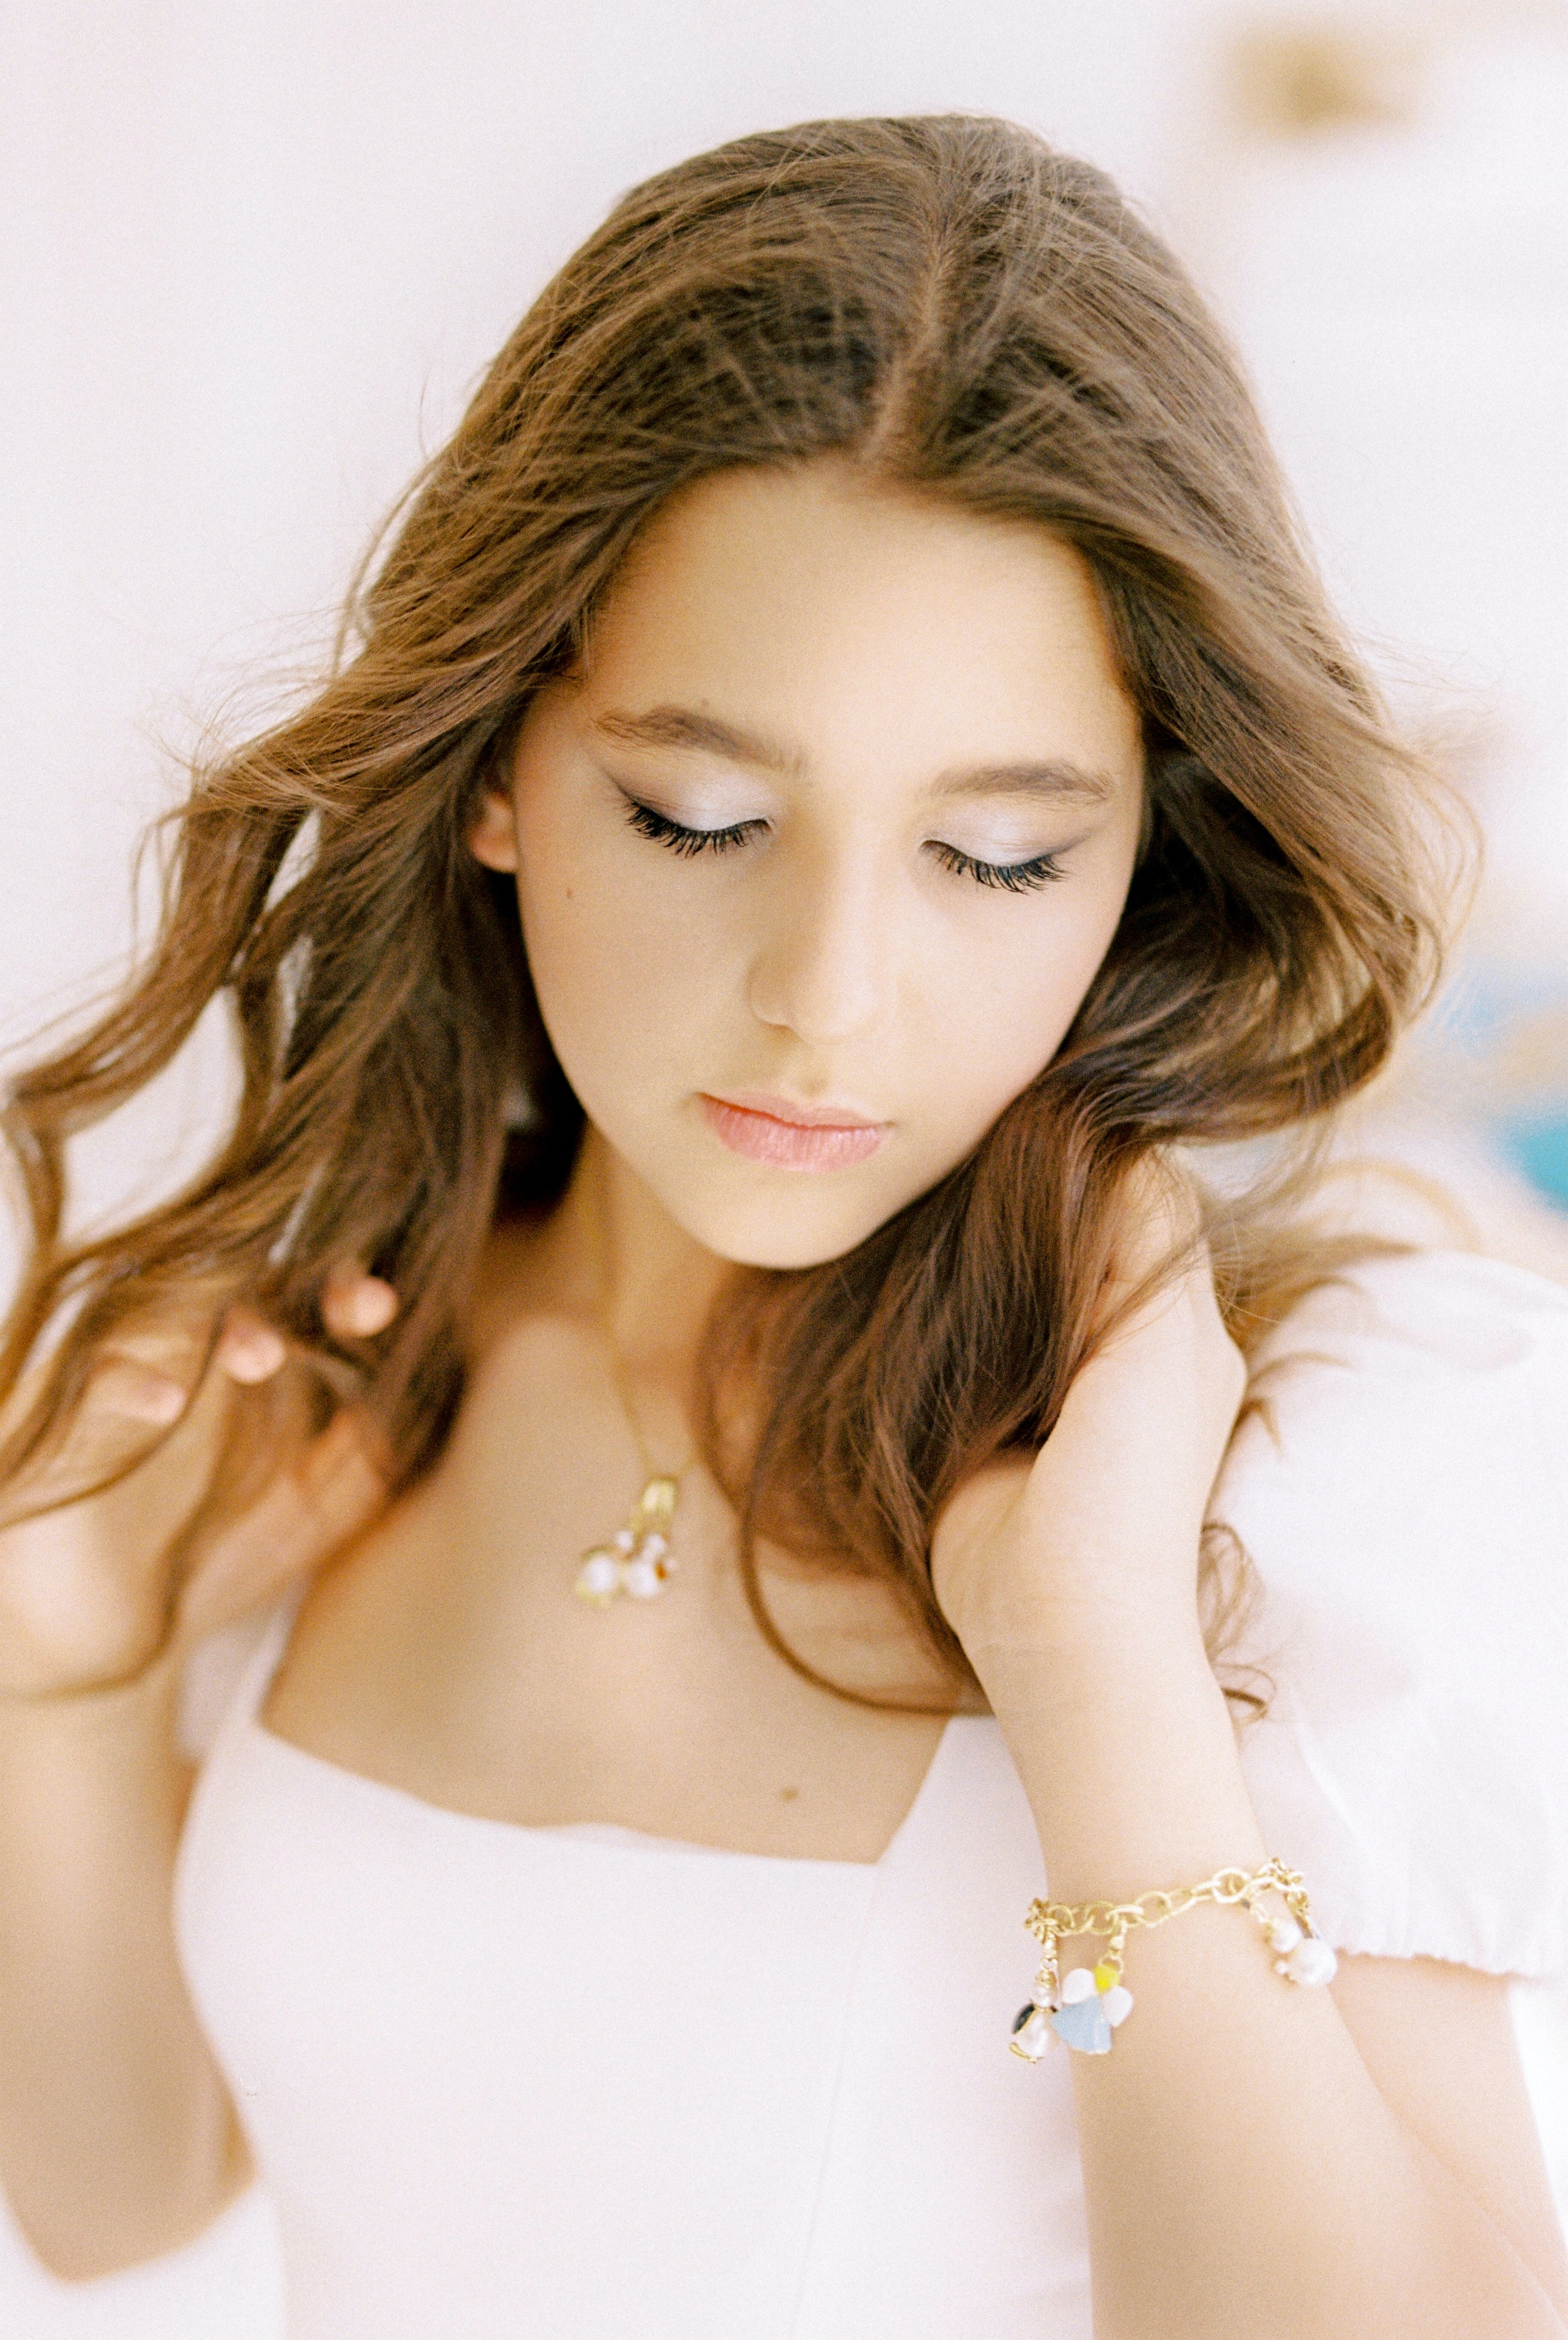
woman, joint, skin, lip, chin, shoulder, arm, eyebrow, eye, wedding dress, eyelash, muscle, neck, fashion, flash photography, iris, happy, gesture, waist, fashion model, black hair, bride, makeover, layered hair, gown, Strapless dress, long hair, beauty, body jewelry, blond, jewellery, fashion design, formal wear, brown hair, chest, event, bridal accessory, surfer hair, fashion accessory, day dress, bridal clothing, necklace, cocktail dress, portrait photography, photo shoot, abdomen, veil, bracelet, hair coloring, model, photography